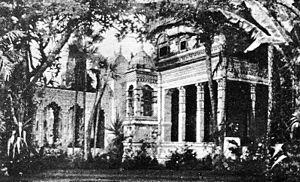
Une photographie de la scène du Théâtre Impérial Mariinski dans un décor d'Orest Allegri pour l'Acte II de la reprise par Petipa en 1900, Saint Pétersbourg, 1900.
La Bayadère est un ballet en trois actes et sept tableaux chorégraphié par Marius Petipa sur une musique de Léon Minkus. Sa création a eu lieu le 23 janvier 1877 au Théâtre Bolchoï Kamenny de Saint-Pétersbourg.
Ludwig Aloisius Minkus, dit Léon Minkus, est un compositeur autrichien de musique de ballet, un violoniste virtuose et un professeur de violon.